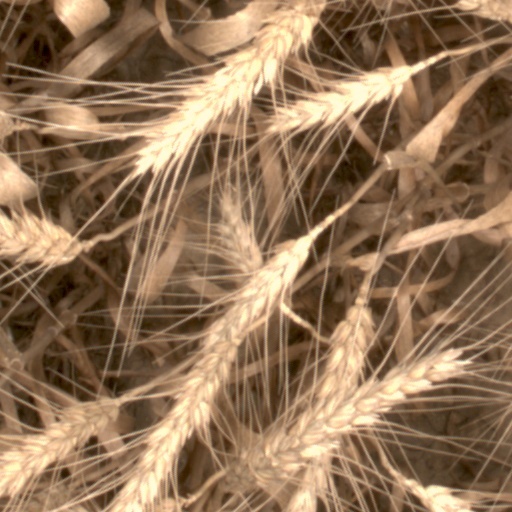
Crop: wheat